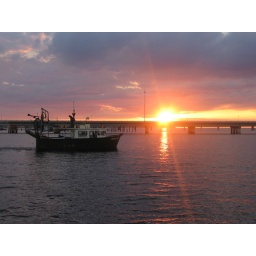
Shrimp boat &amp;quot;Iron Ox&amp;quot; leaving port in Punta Gorda to fish overnight in Charlotte Harbor, FL,.